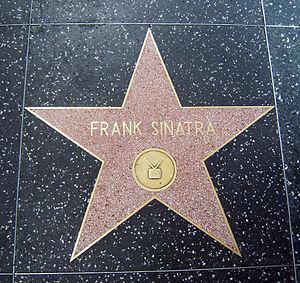
Frank Sinatra, né le 12 décembre 1915 à Hoboken, dans le New Jersey, et mort le 14 mai 1998 au centre médical Cedars-Sinai, en Californie, est un chanteur, acteur et producteur de musique américain. Né de parents italiens, Sinatra est l'une des figures majeures de la musique américaine. Crooner à la réputation mondiale, surnommé « The Voice » ou encore « le gangster d'Hoboken », en raison de ses liens avec la mafia, il fut le meneur du fameux Rat Pack dans les années 1950 et 1960. En outre, avec un répertoire de plus de 2000 chansons, et plus de 150 millions d'albums vendus, Sinatra est l'un des artistes ayant vendu le plus de disques de l'histoire.